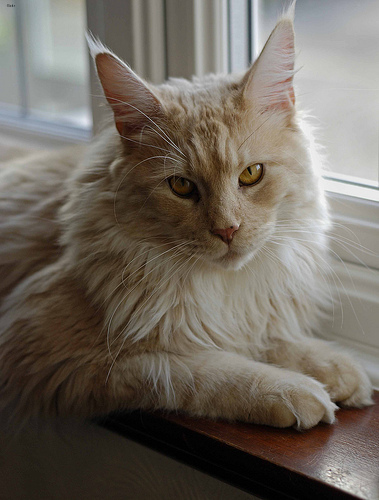
Animal: cat
Breed: maine_coon